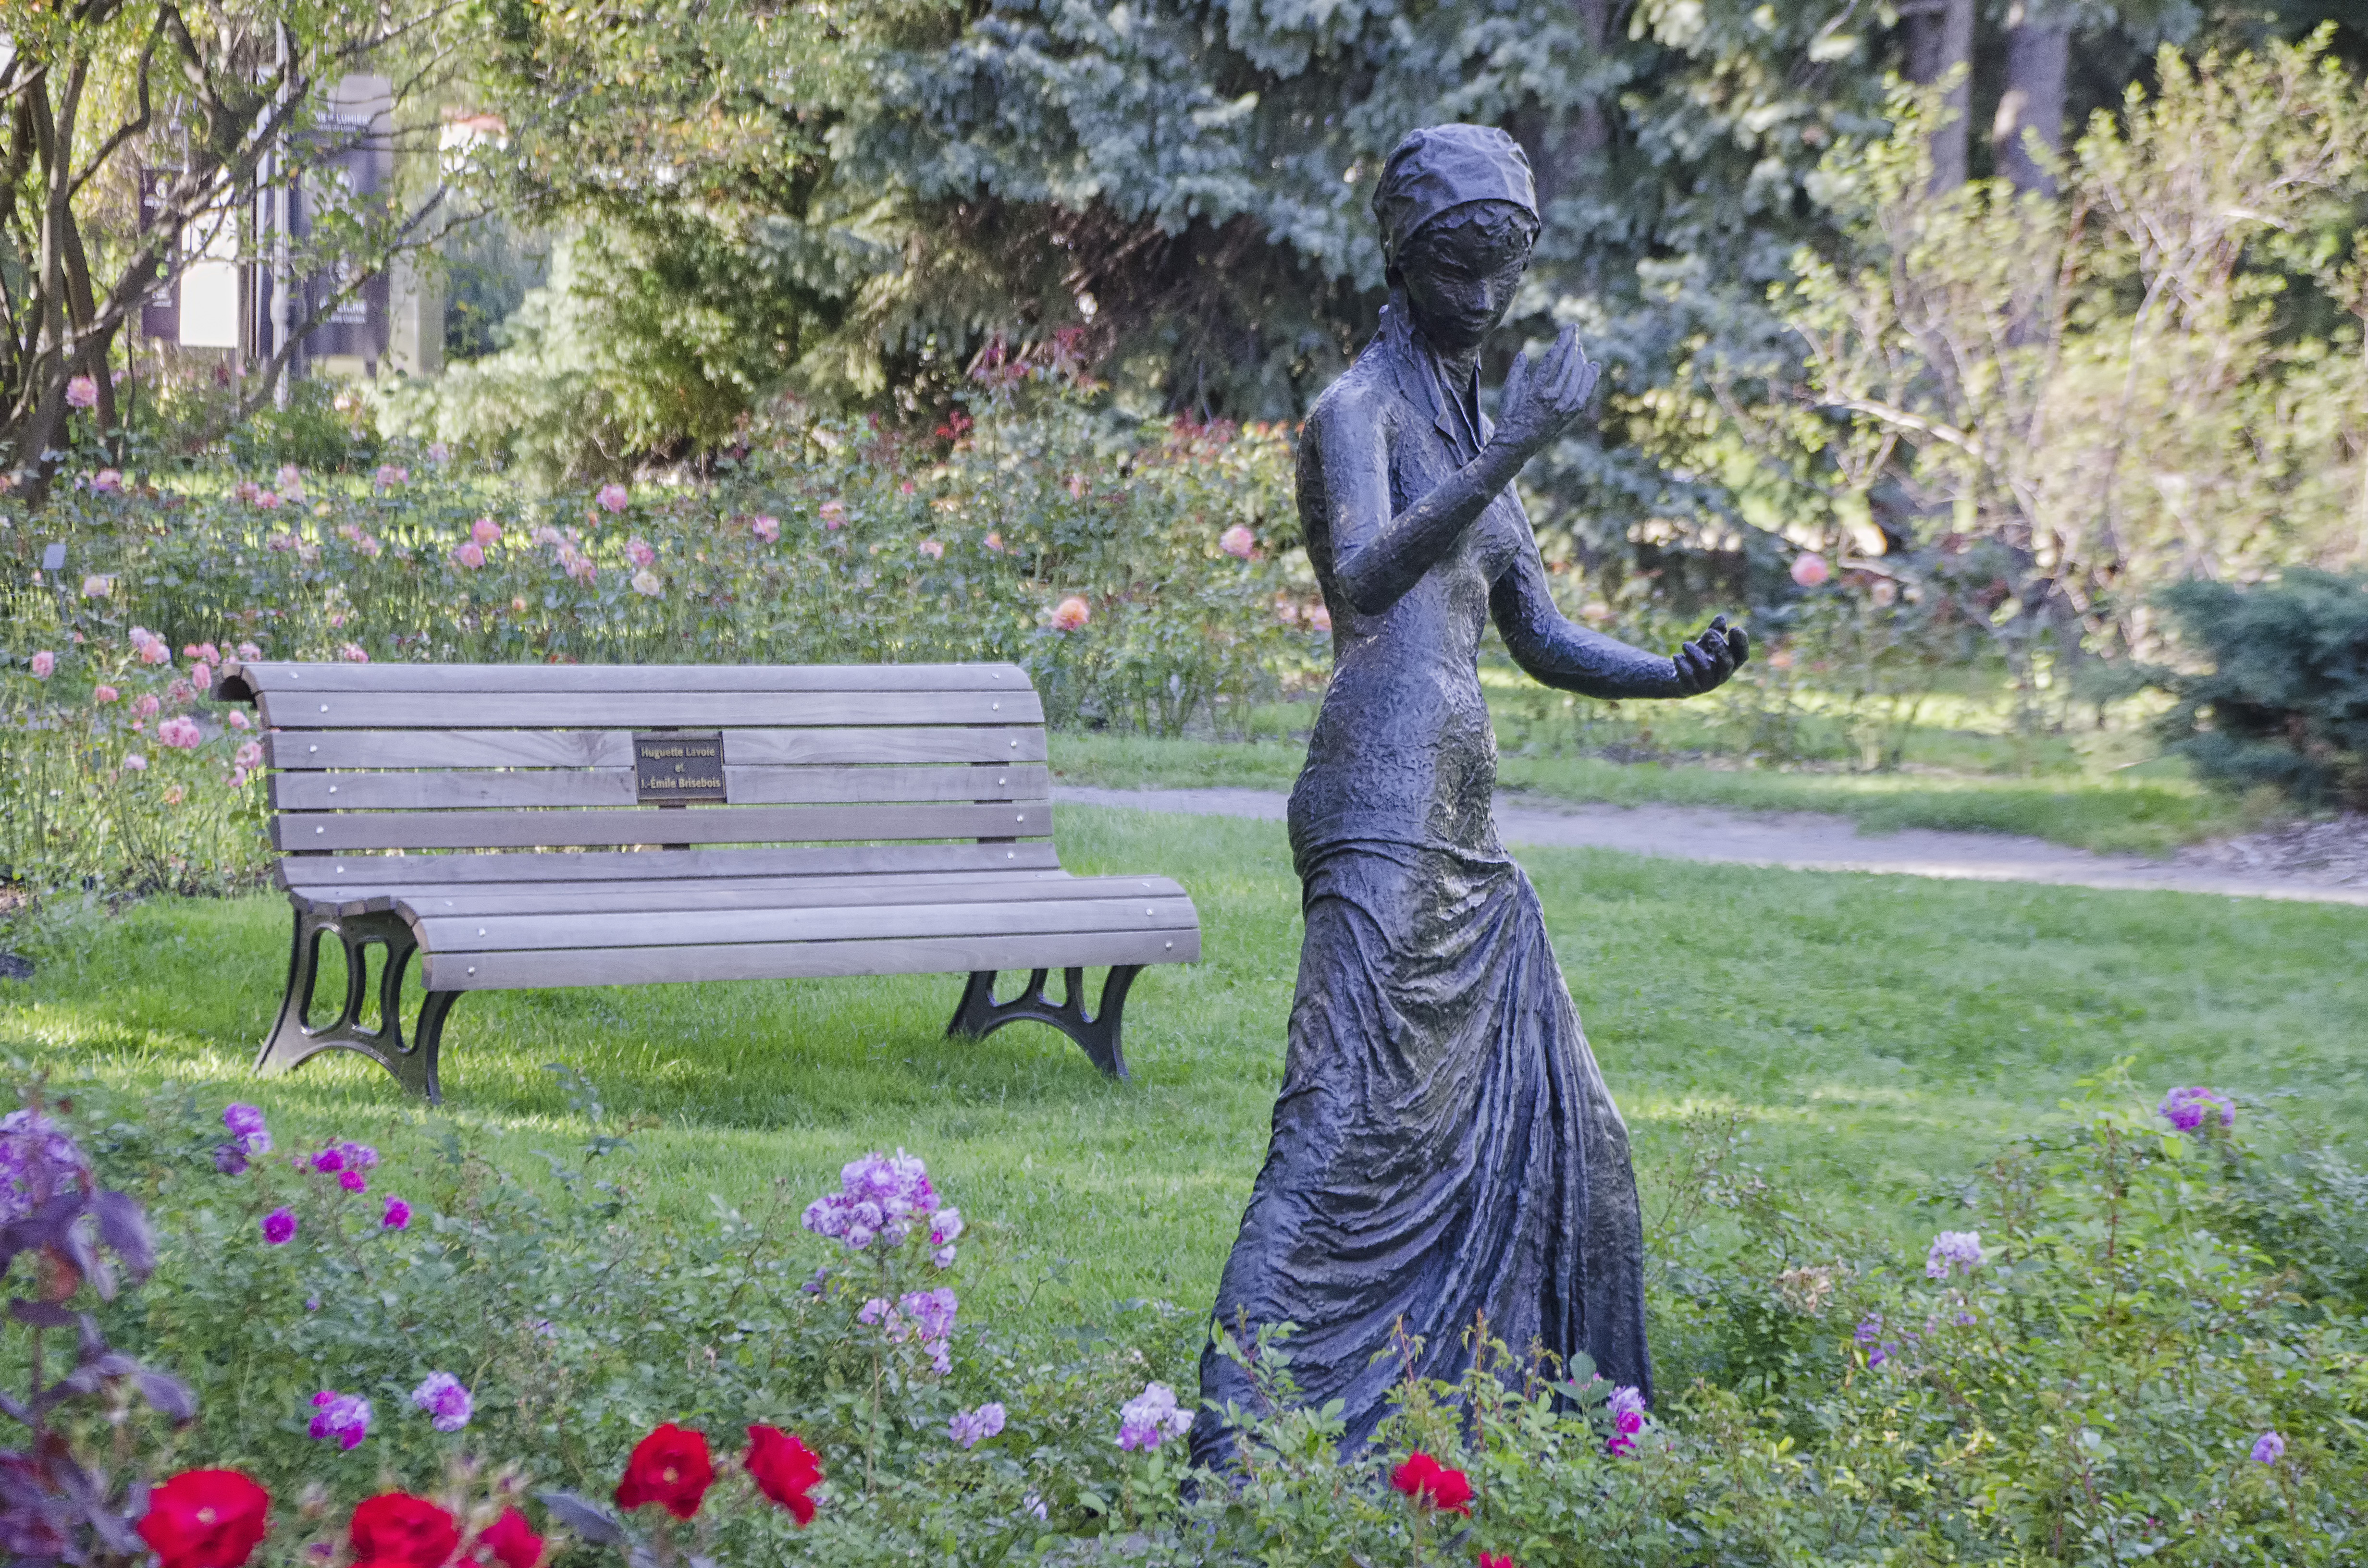
grass, lawn, meadow, flower, city, monument, statue, autumn, garden, grave, de, of, canada, quebec, montreal, woodland, ville